Aquatic Species Program

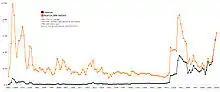
Crude oil price history from 1861-2006, dollars per barrel

The July 1998 close out report from the program concluded that even with the most optimistic lipid yields the production of bio-diesel from algae would only become cost effective if petro-diesel prices rose to twice the 1998 levels. While highly volatile, oil prices are typically three or more times higher than the average 1998 price in constant dollars.